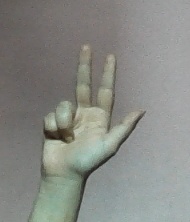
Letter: al